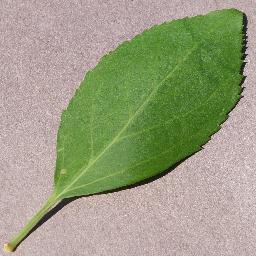
Label: Cherry___healthy